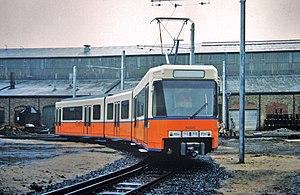
Prototype BN LRV 6000 à l'usine de Bruges.
Le BN LRV pour light rail vehicle est un métro léger construit par La Brugeoise et Nivelles pour la Société nationale des chemins de fer vicinaux dans les années 1980.